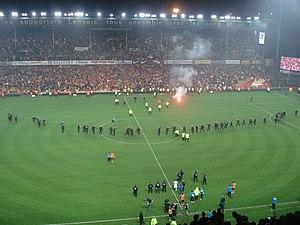
La saison 2007-2008 du RC Lens est la 17ᵉ saison consécutive du Racing Club de Lens parmi l'élite.